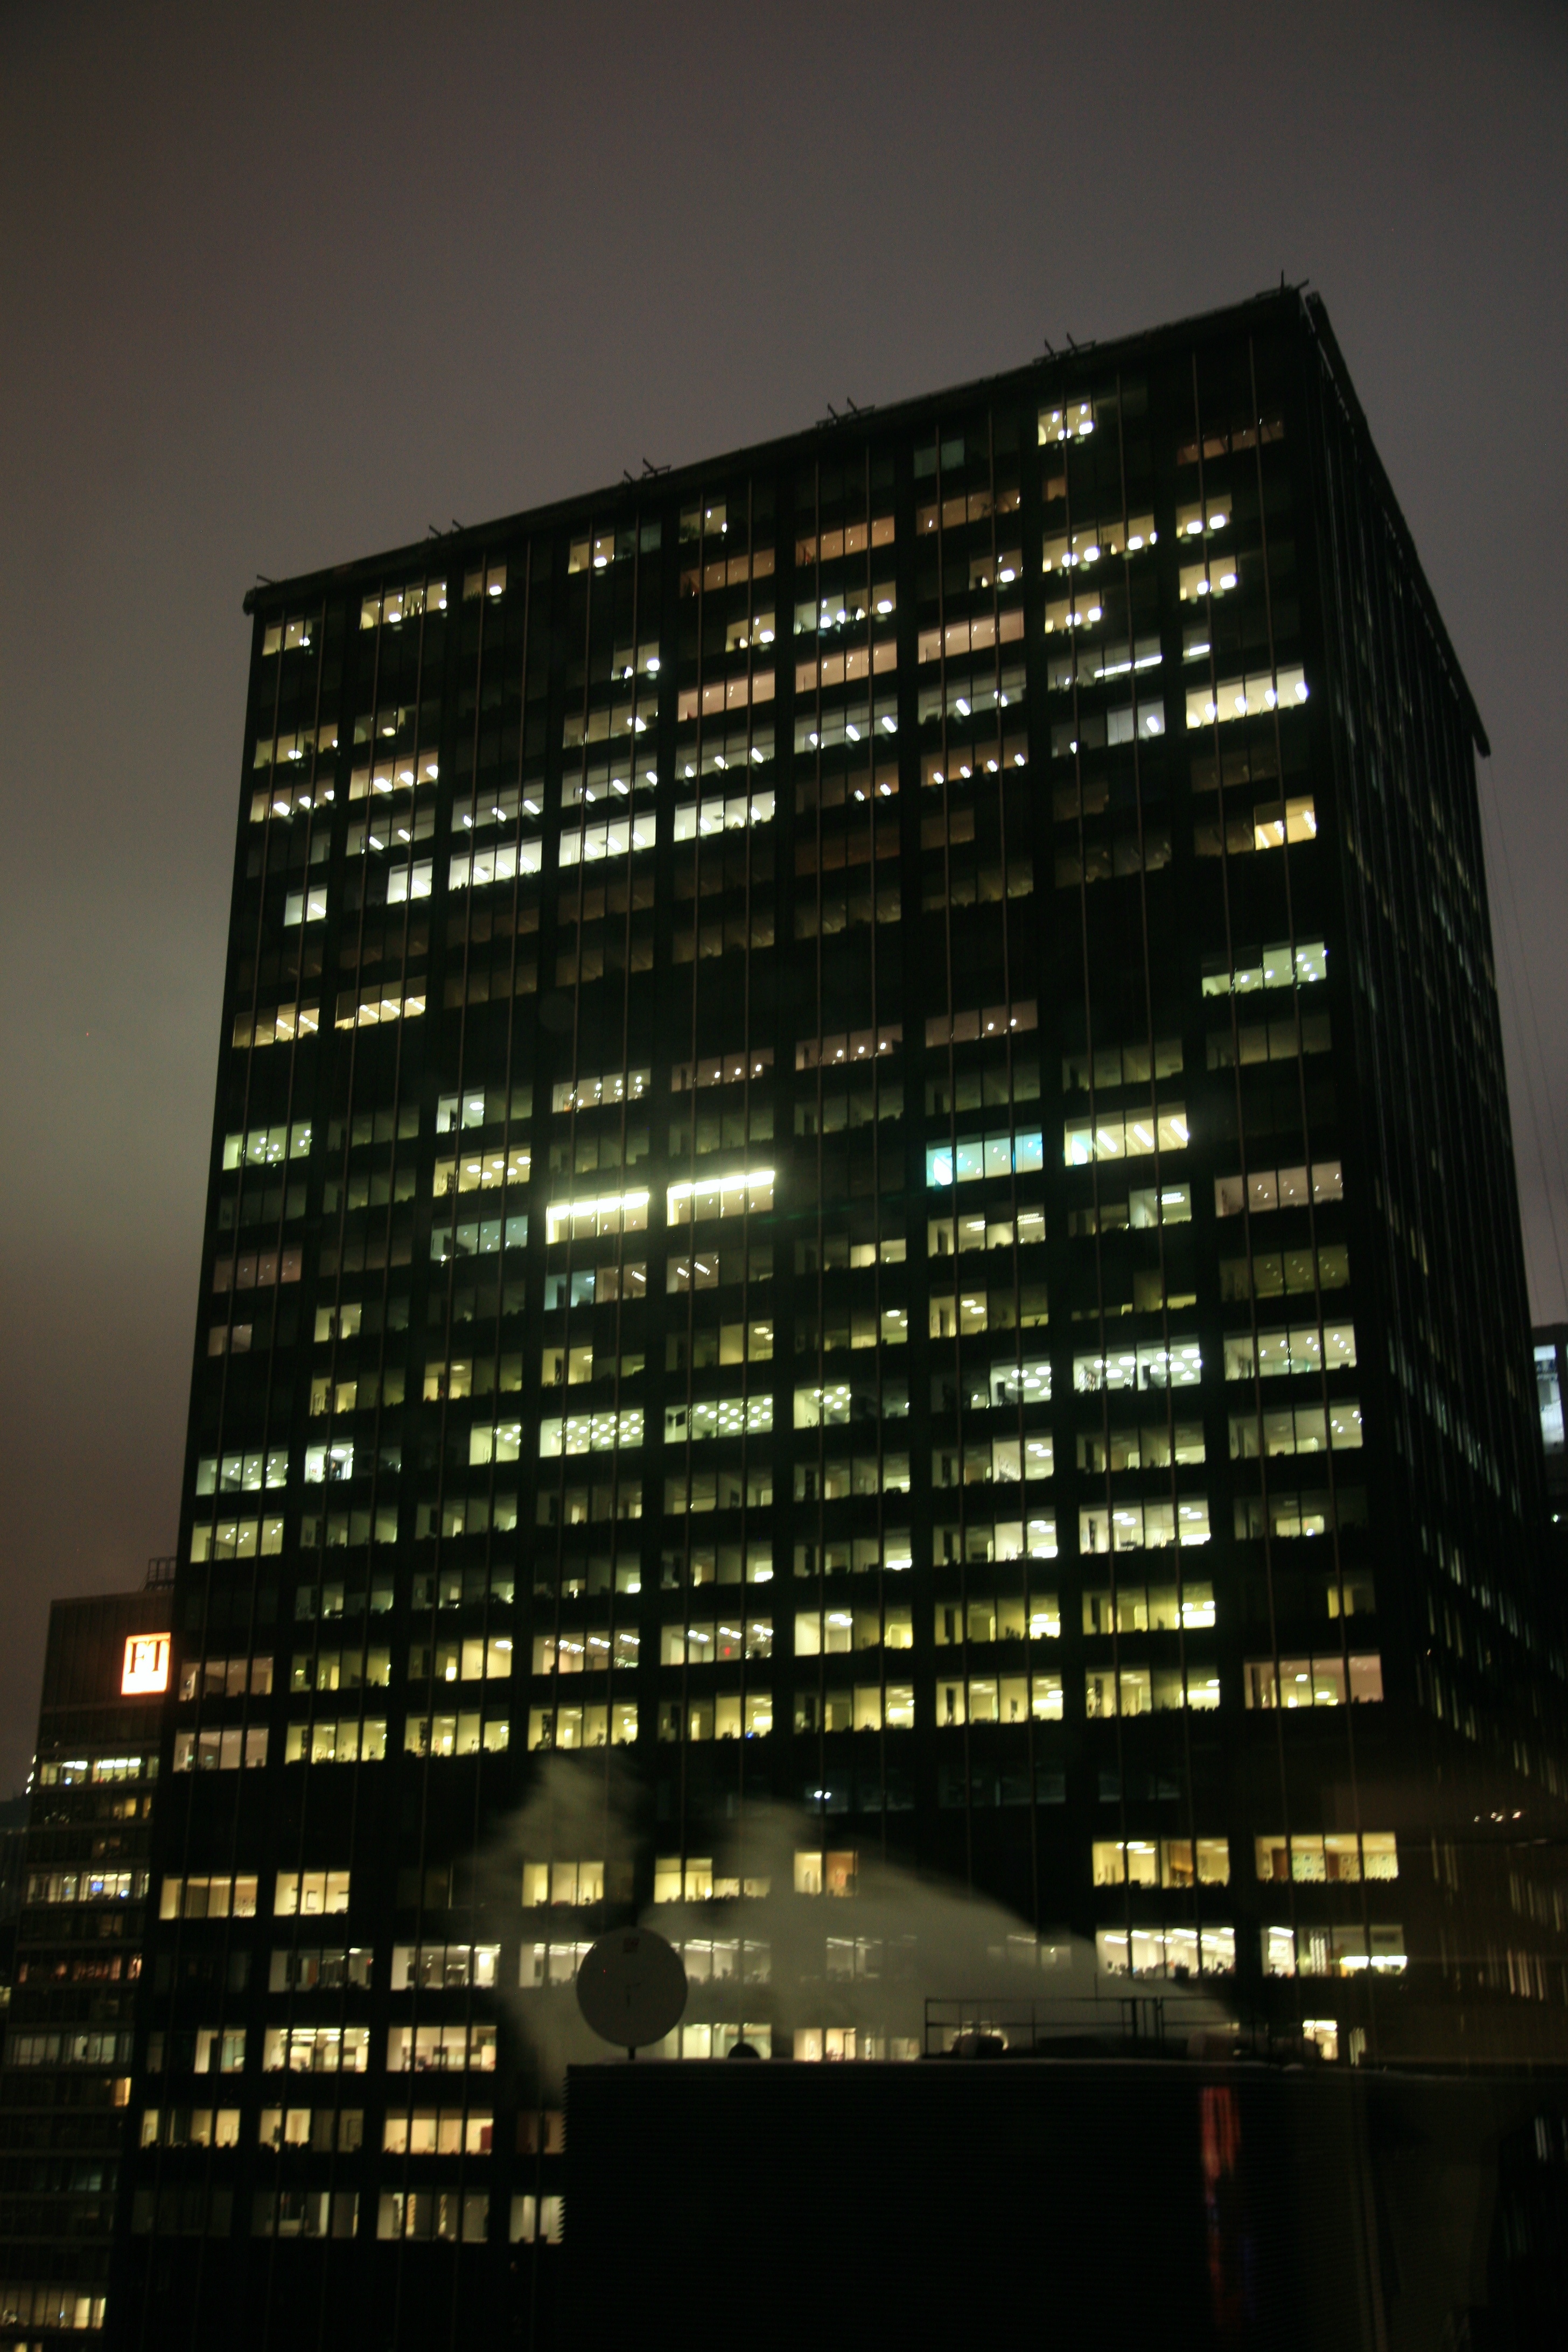
light, architecture, skyline, night, city, skyscraper, cityscape, downtown, reflection, nyc, tower block, newyork, hotel, newyorkcity, ny, shape, metropolis, condominium, midtownwest, parkermeridien, parkermeridienhotel, urban area, human settlement, metropolitan area